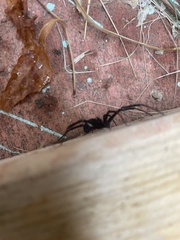
Species: Lactrodectus_hesperus